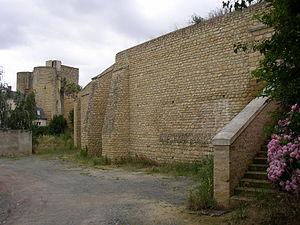
Cet article recense les monuments historiques des Deux-Sèvres, en France.
Thouars est une commune du Centre-Ouest de la France située dans le département des Deux-Sèvres en région Nouvelle-Aquitaine. Ses habitants sont appelés les Thouarsais.